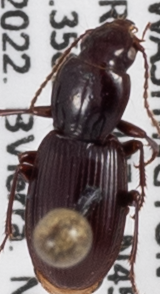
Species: Pterostichus pumilus
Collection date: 2022-07-19
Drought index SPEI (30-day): -1.28
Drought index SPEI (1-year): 1.13
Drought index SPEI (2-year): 0.47